Halbach array

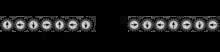

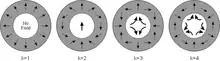

A series of magnetic rods, magnetized perpendicular to their axes, can be arranged into a Halbach array. If each rod is then rotated alternately through 90°, the resultant field moves from one side of plane of the rods to the other, as shown schematically in the figure.